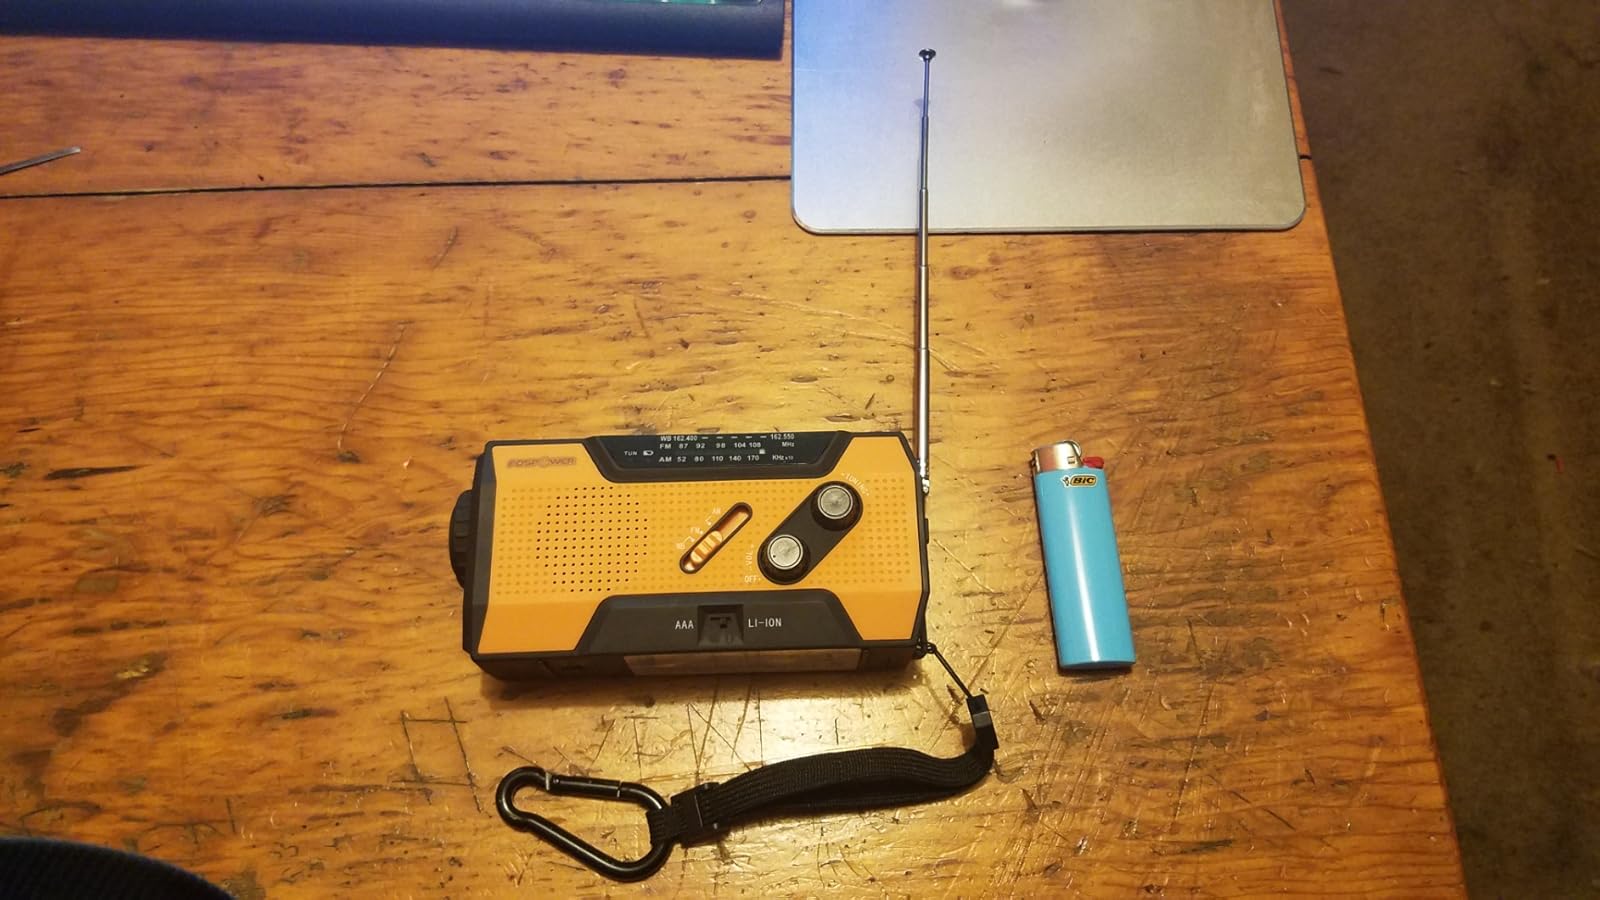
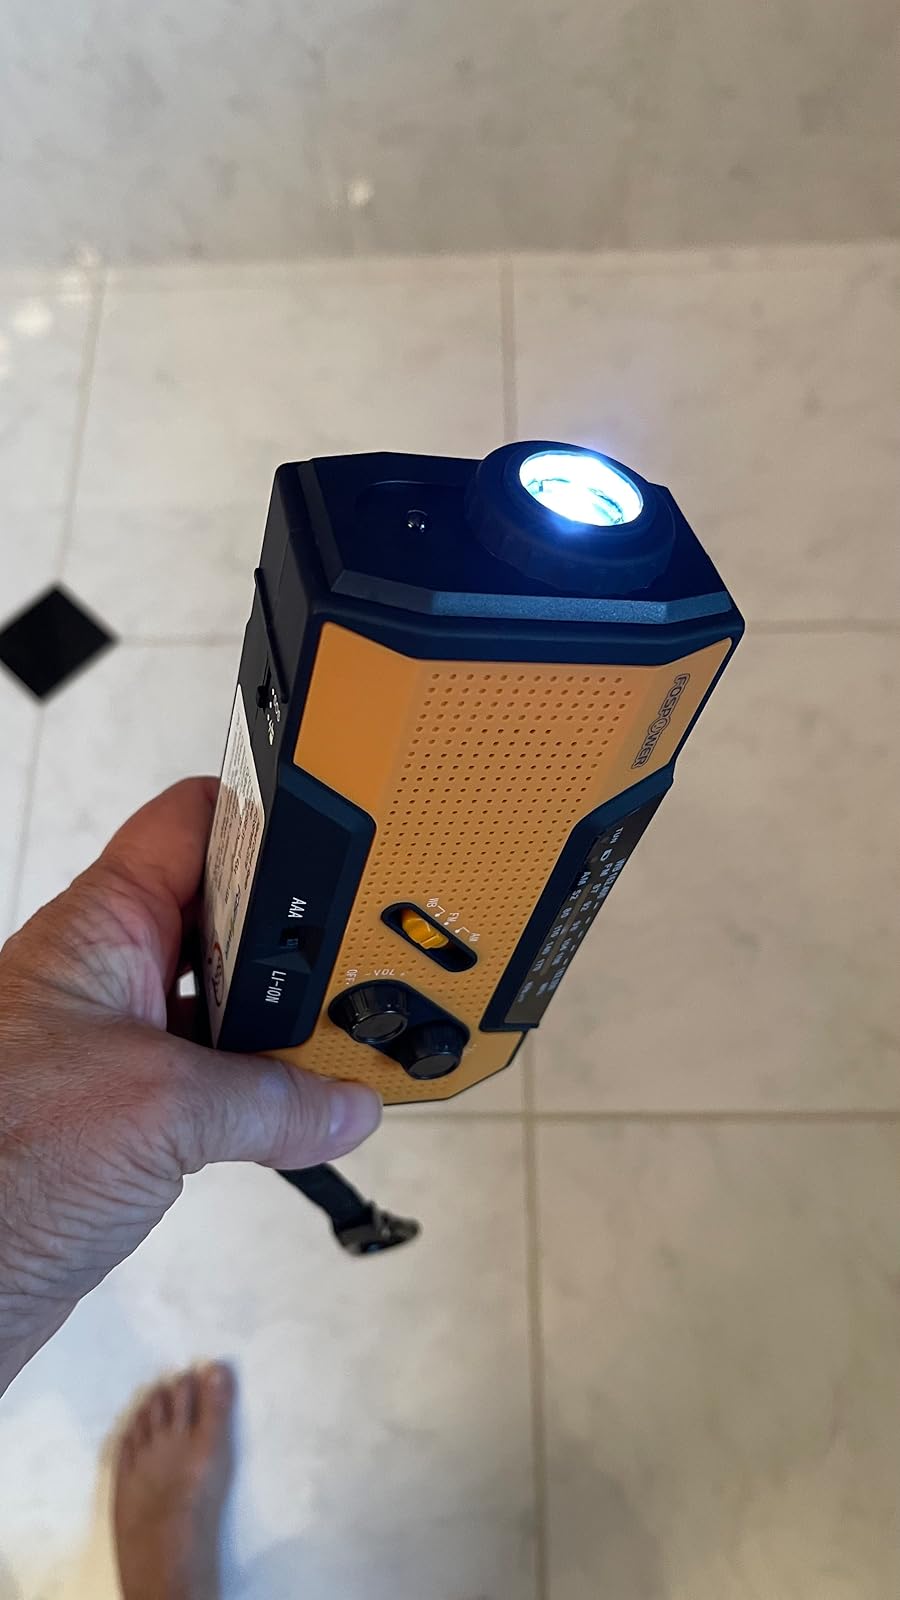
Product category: radio
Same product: yes